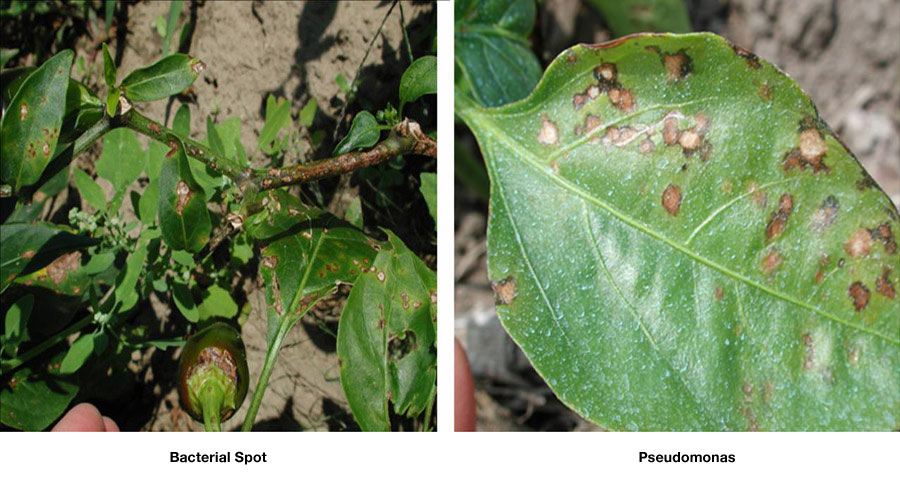
Labels: Bell_pepper leaf spot, Bell_pepper leaf spot, Bell_pepper leaf spot, Bell_pepper leaf spot, Bell_pepper leaf spot, Bell_pepper leaf spot